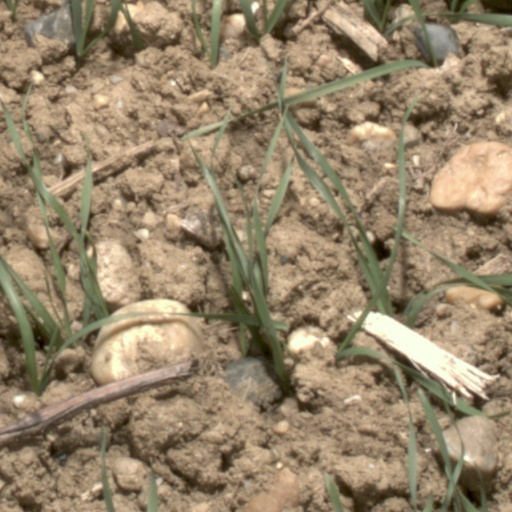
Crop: wheat